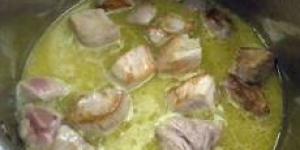
carne en su jugo estilo sinaloa